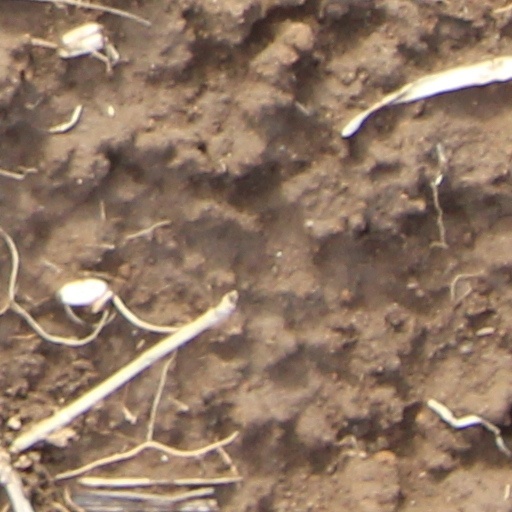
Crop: wheat